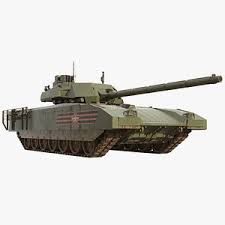
Label: Tank